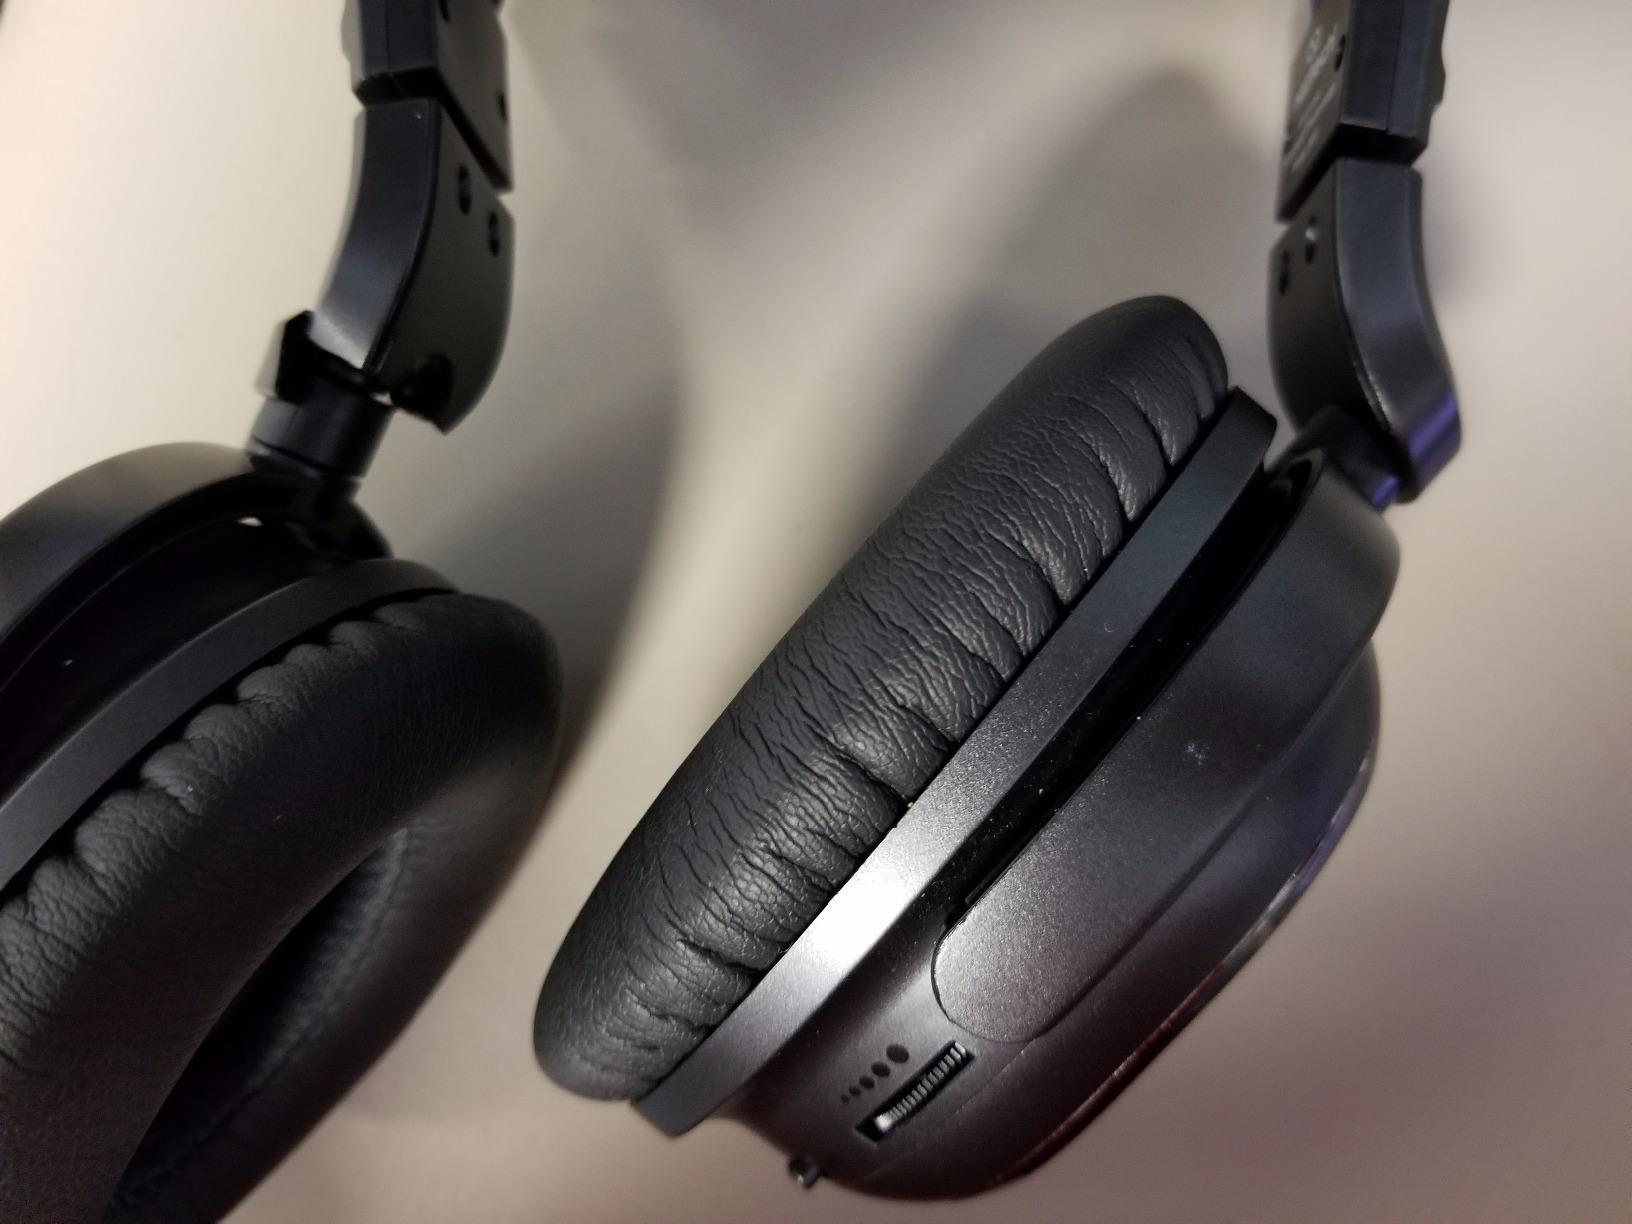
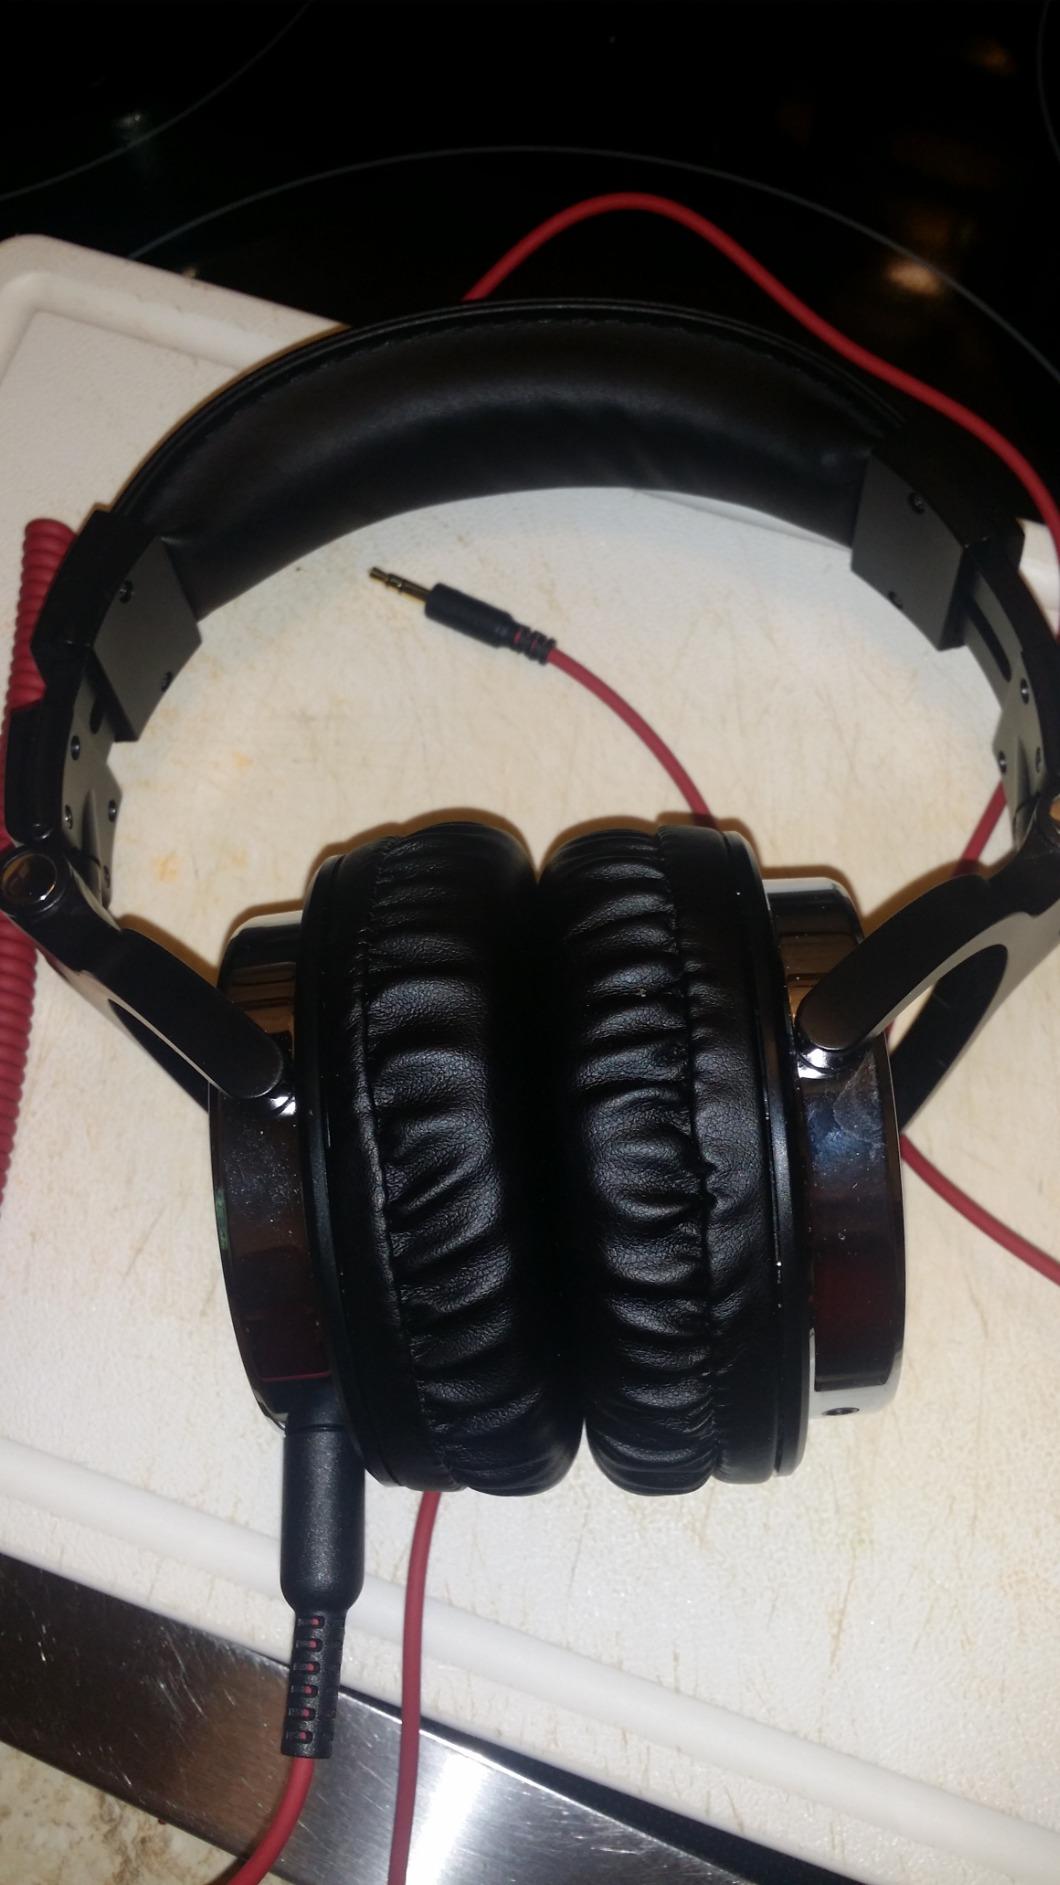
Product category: headphones
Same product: no